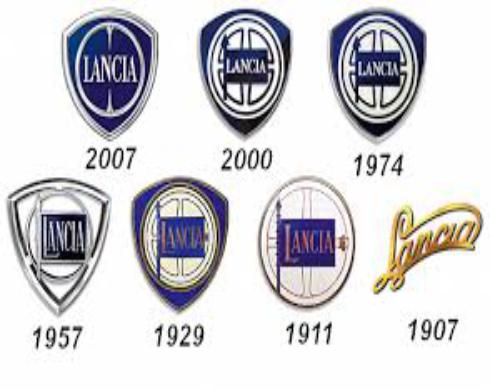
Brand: Lancia
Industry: Transportation